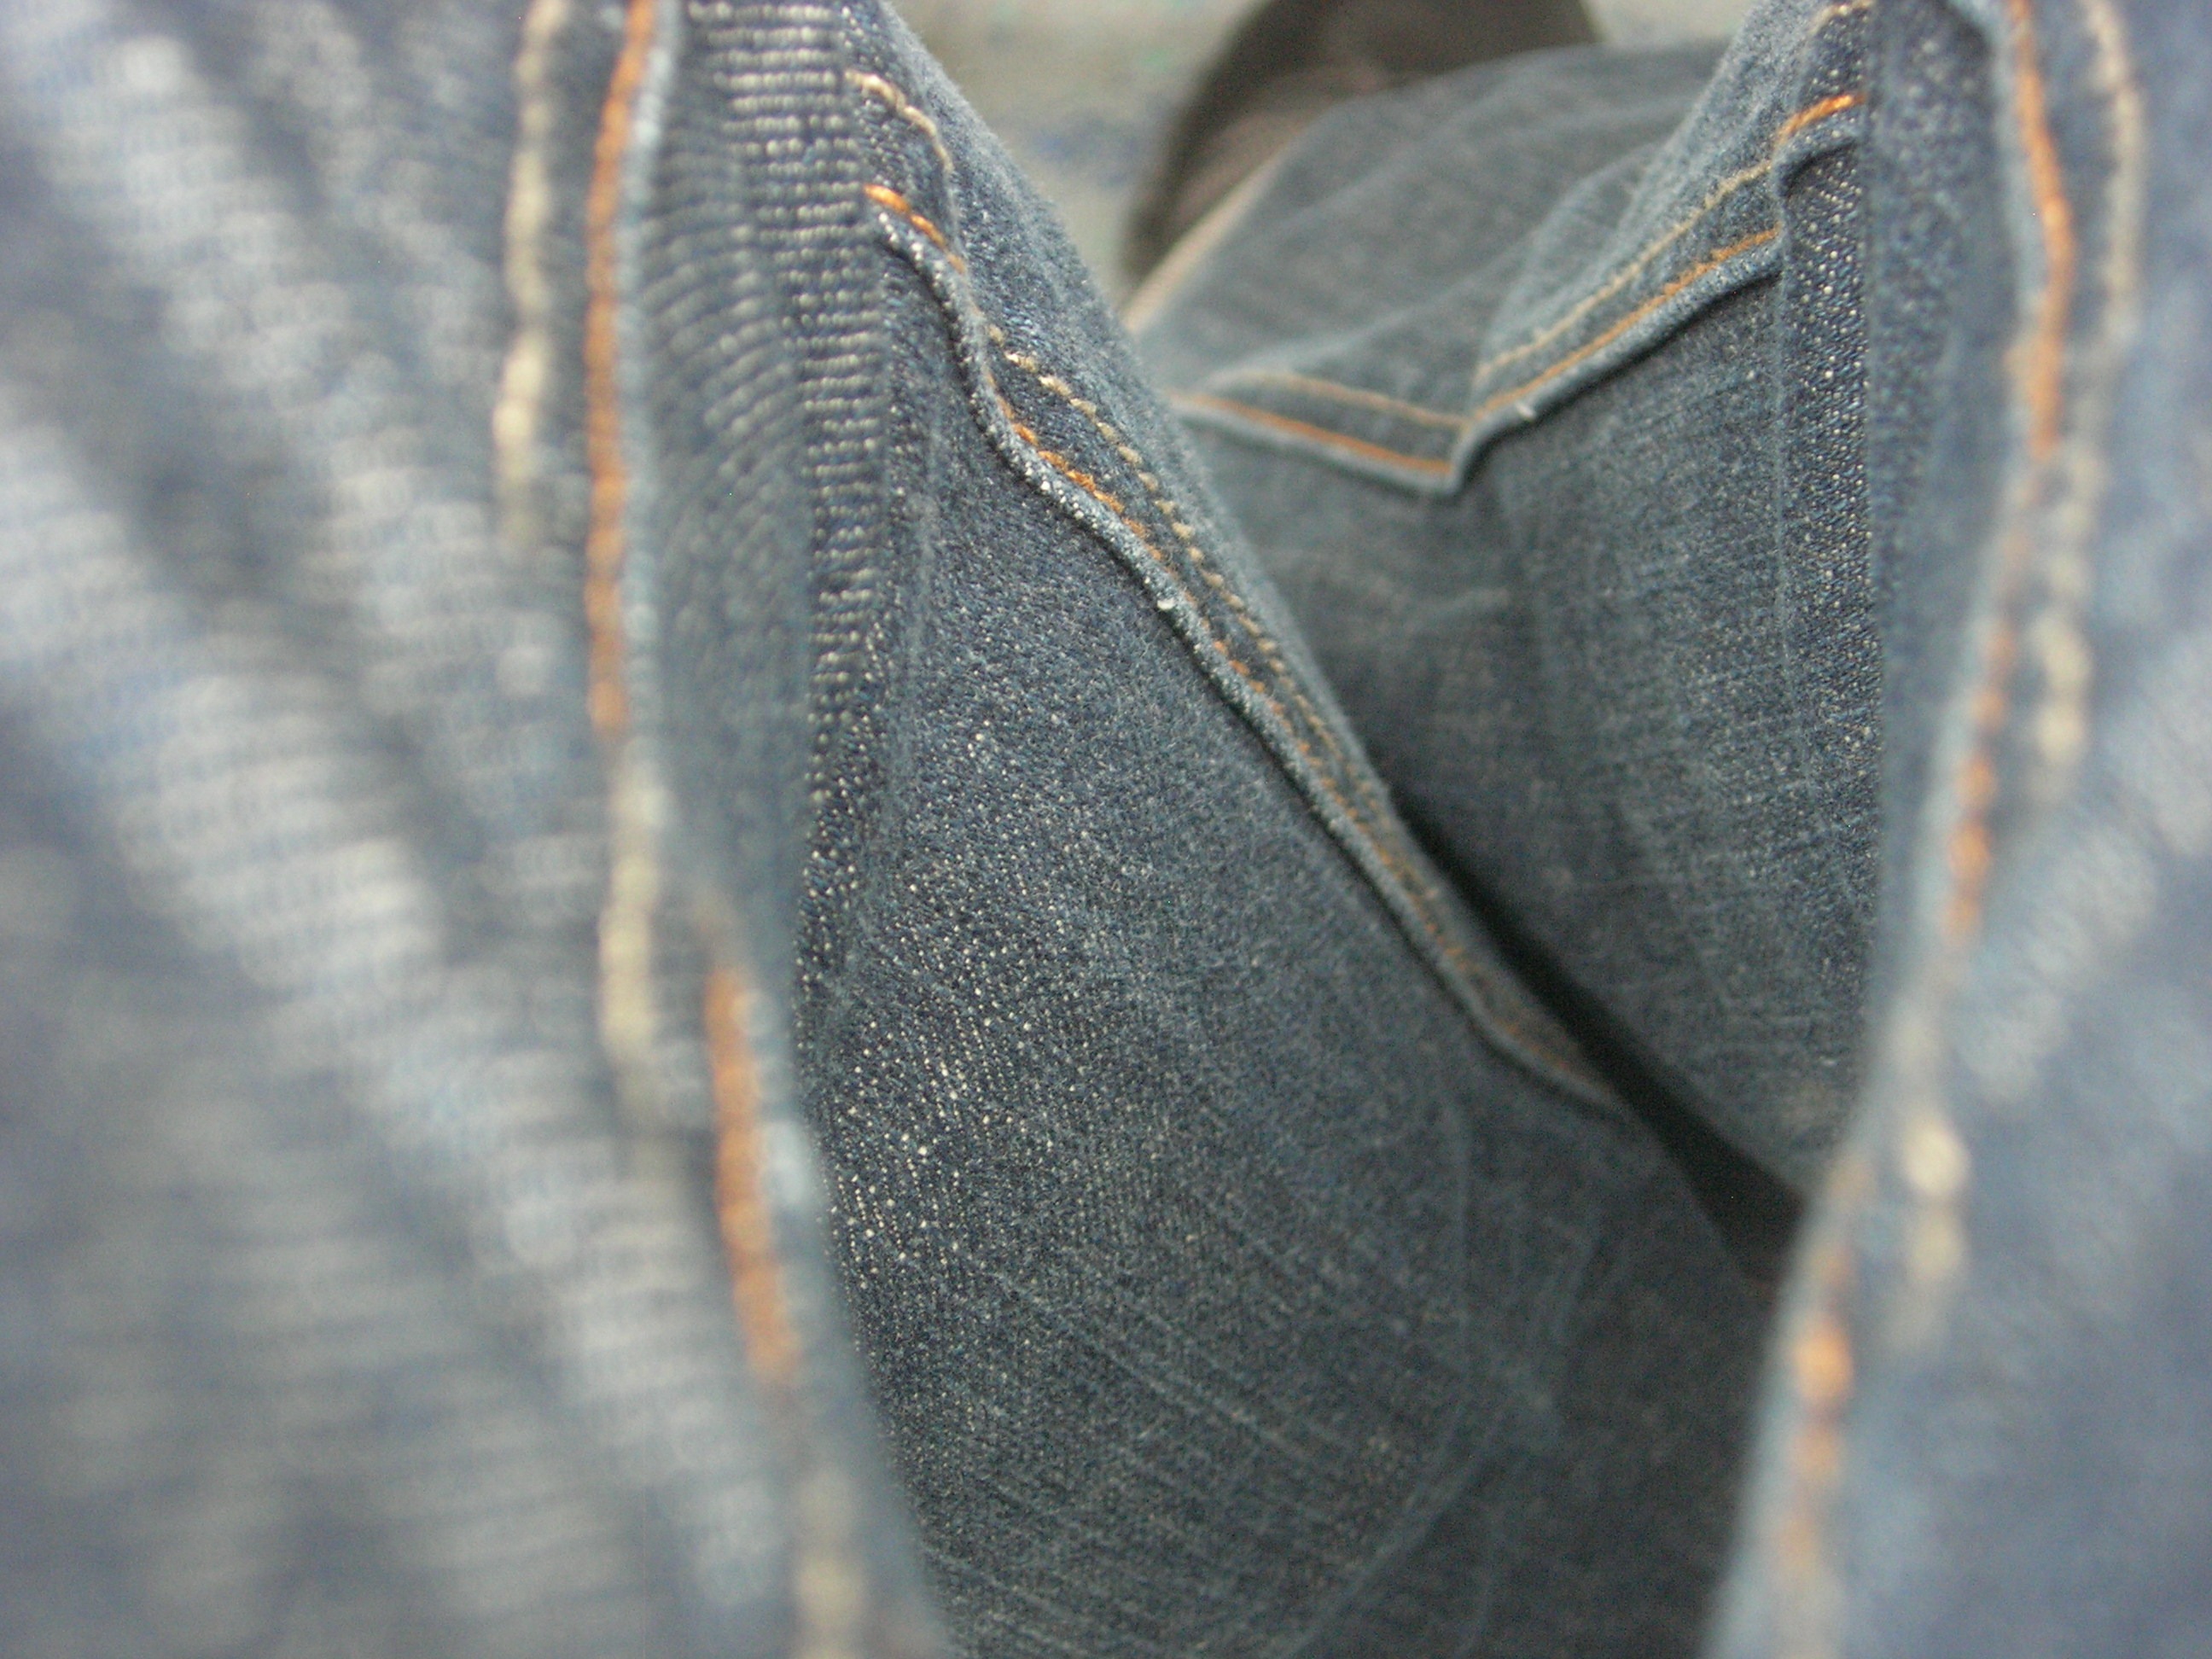
hand, photography, leaf, jeans, fashion, blue, clothing, outerwear, garment, fabric, close up, pants, textile, jean, macro photography, blue jeans